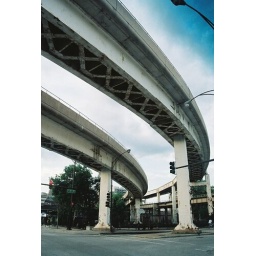
kodak 400. place the blue tint tint in the sky when at red